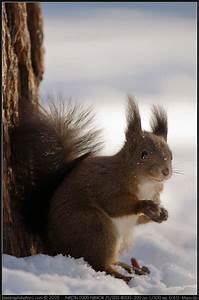
Label: squirrel